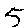
Label: 5